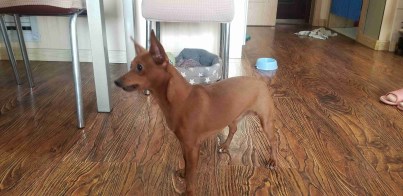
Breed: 561-n000127-miniature_pinscher